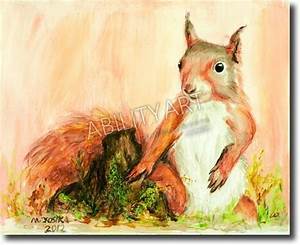
Label: scoiattolo